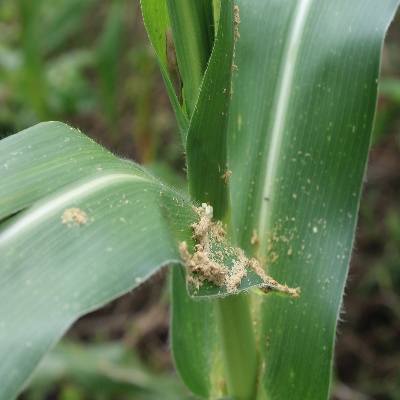
Crop: Maize
Condition: fall armyworm